SSU Politehnica Timișoara

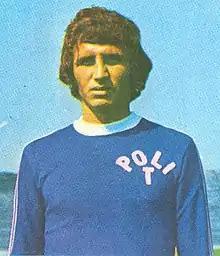
Dan Păltinișanu totalled 271 league matches for Politehnica Timișoara between 1973 and 1983. The largest stadium in the city is named after him.

With Romania under a communist regime, these decades were a challenge for Politehnica, as the club represented an educational institution of the highest tier. The numerous promotions and relegations between the first two national leagues were contrasted by the two Romanian cups won and the club's first forays into international football.